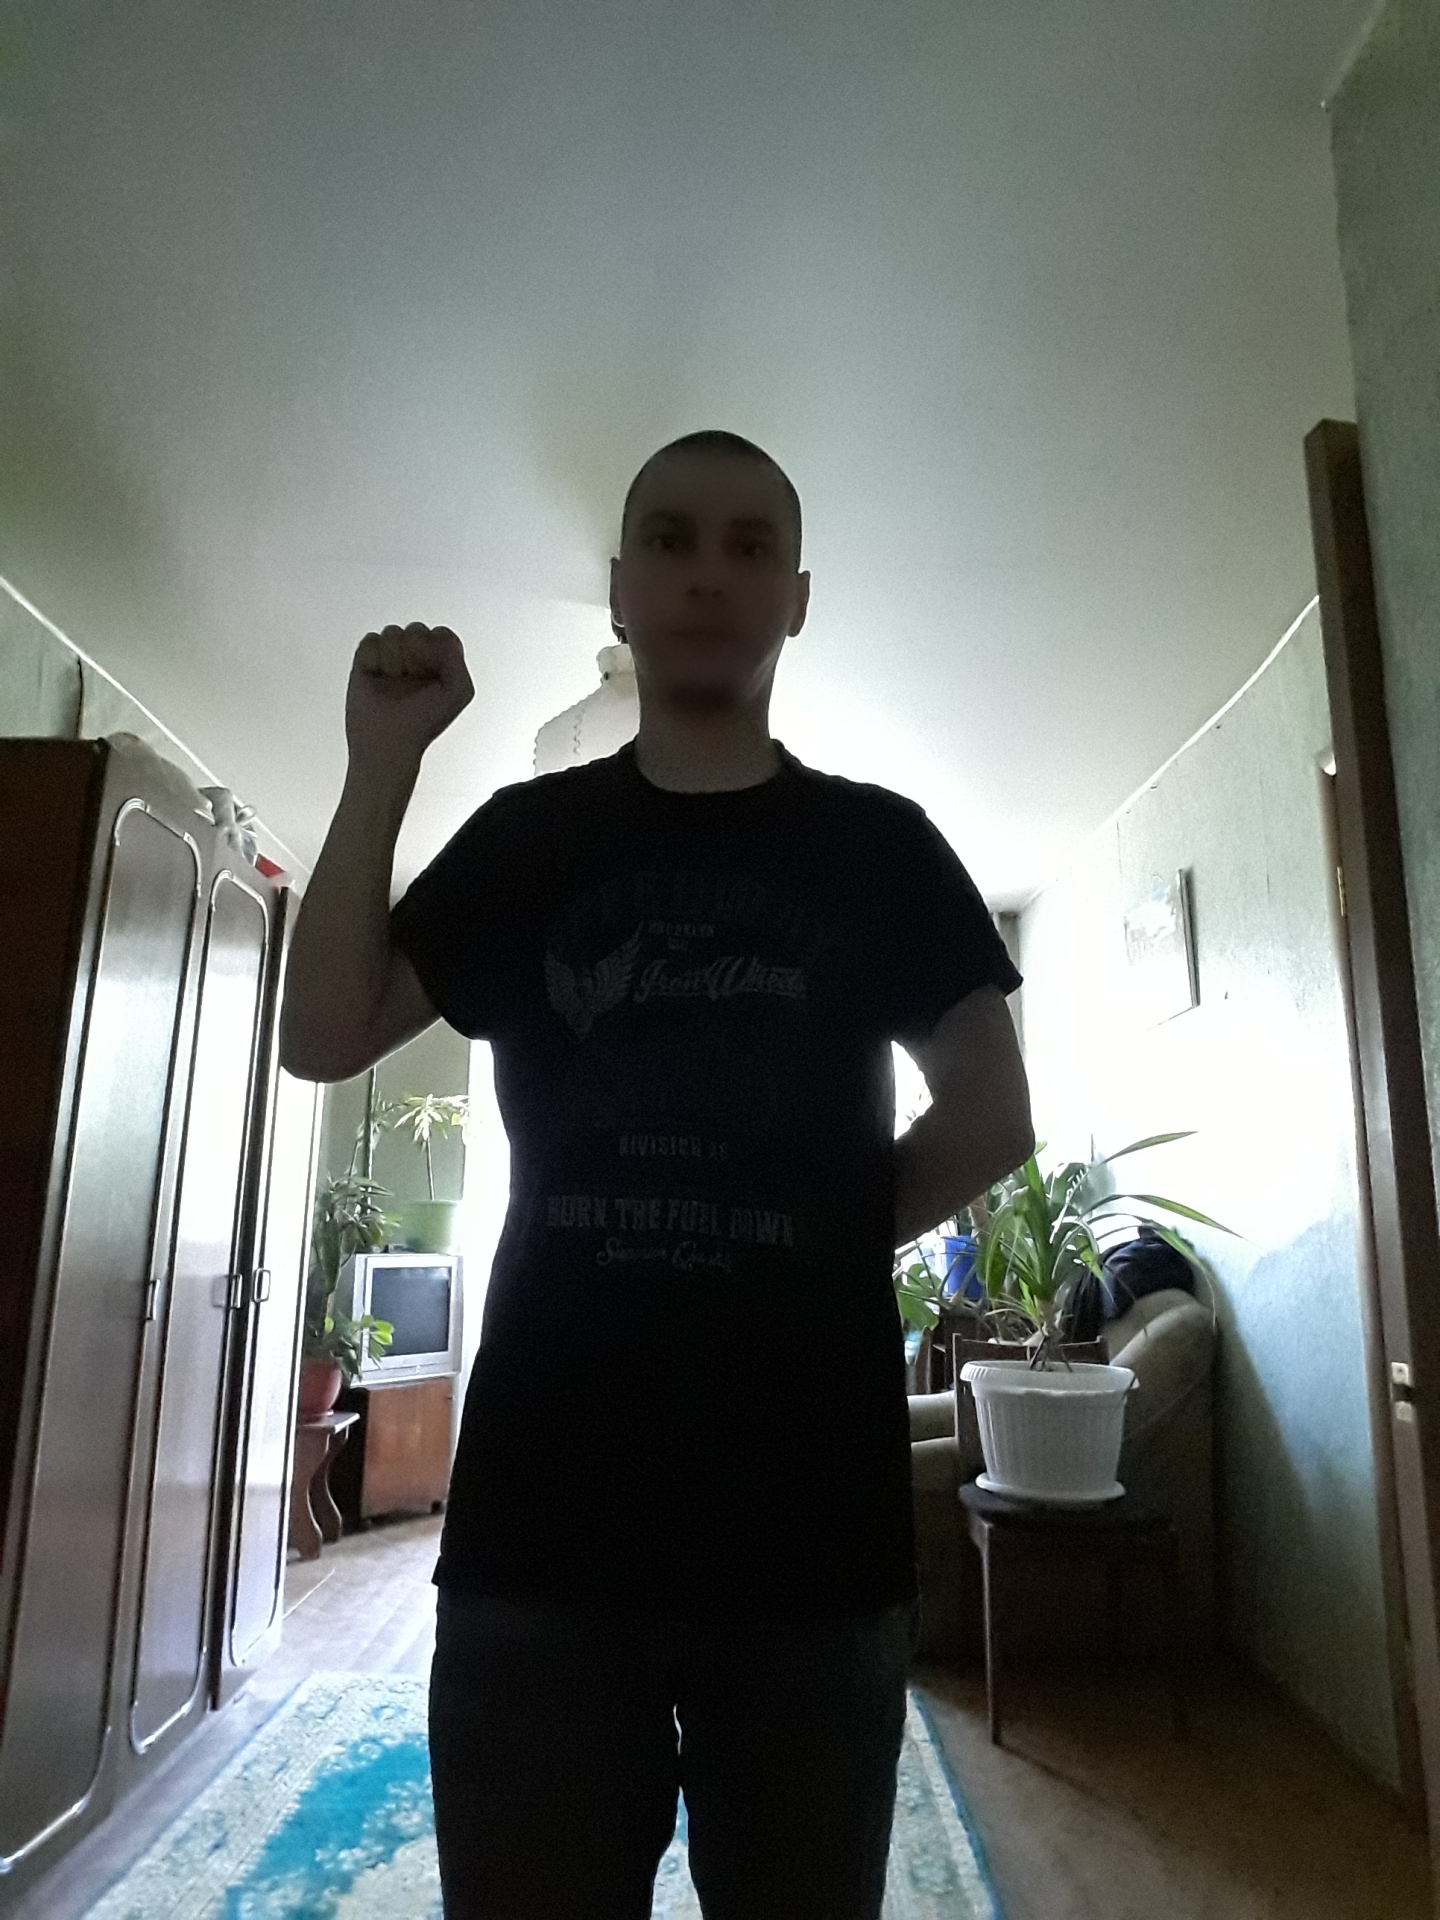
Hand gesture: fist